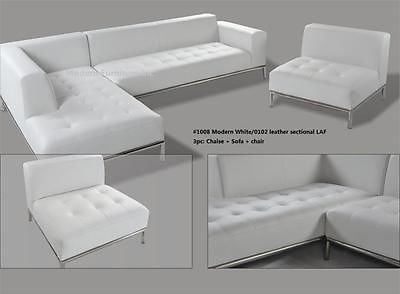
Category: sofa